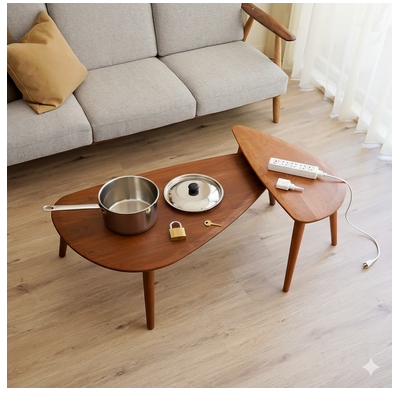Task instruction: Insert the key into the lock.
Answer: {"task_instruction": "Insert the key into the lock.", "nodes": ["lock", "key"], "edges": [{"functional_relationship": "pair with", "object1": "lock", "object2": "key", "spatial_relations": ["left_of", "close"], "is_touching": false}], "action_type": "insert", "function_type": "assembly"}